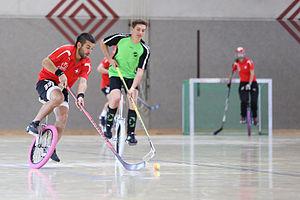
La Fédération internationale de monocycle, en anglais International Unicycling Federation : IUF, est la fédération sportive mondiale du monocycle. Association des fédérations nationales fondée en 1985 à Hempstead, État de New York, États-Unis, l'IUF organise des conventions et compétitions internationales comme l'UNICON, et milite en faveur de la reconnaissance des sports sur monocycle comme disciplines olympiques.
Le monocycle est un véhicule qui touche le sol avec une seule roue. Le modèle le plus courant se compose d'un pédalier, sans chaîne et dont les manivelles directement fixées sur l'axe de la roue, et d'une selle, plus longue et plus étroite à l'avant qu'à l'arrière afin de permettre un meilleur maintien. Inventé dans les années 1850, sans doute à partir du grand-bi, son utilisation difficile l'a associé au monde du cirque. Aujourd'hui, il s'est quelque peu démocratisé et est devenu un loisir à travers de nouveaux sports tels que le monocycle trial, aussi appelé tout-terrain, le monocycle street, qui tente des figures techniques. Des sports collectifs sont aussi pratiqués, comme le mono-basket ou le hockey sur monocycle. Les monocyclistes se retrouvent lors de compétitions nationales et internationales, notamment aux UNICON organisés par la Fédération internationale de monocycle.